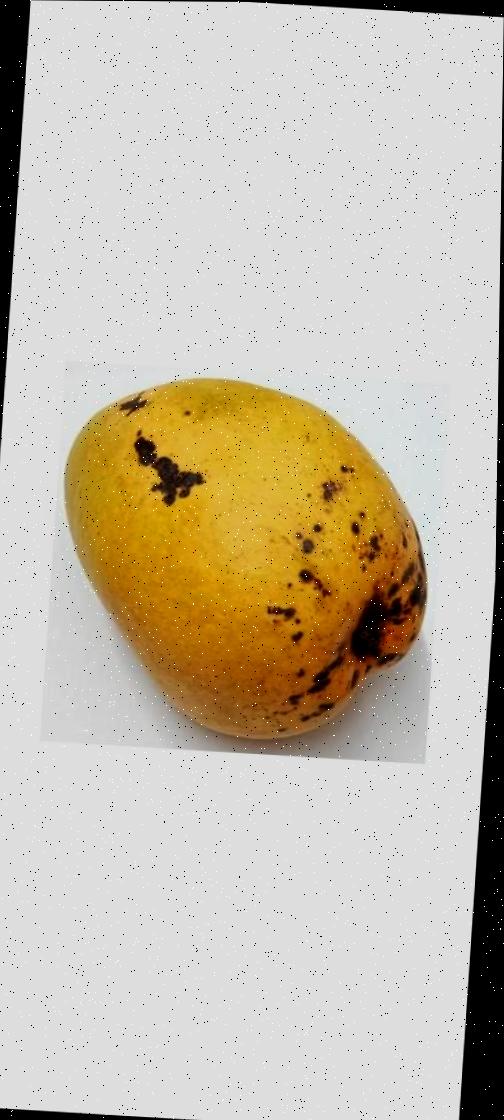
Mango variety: Bari-11